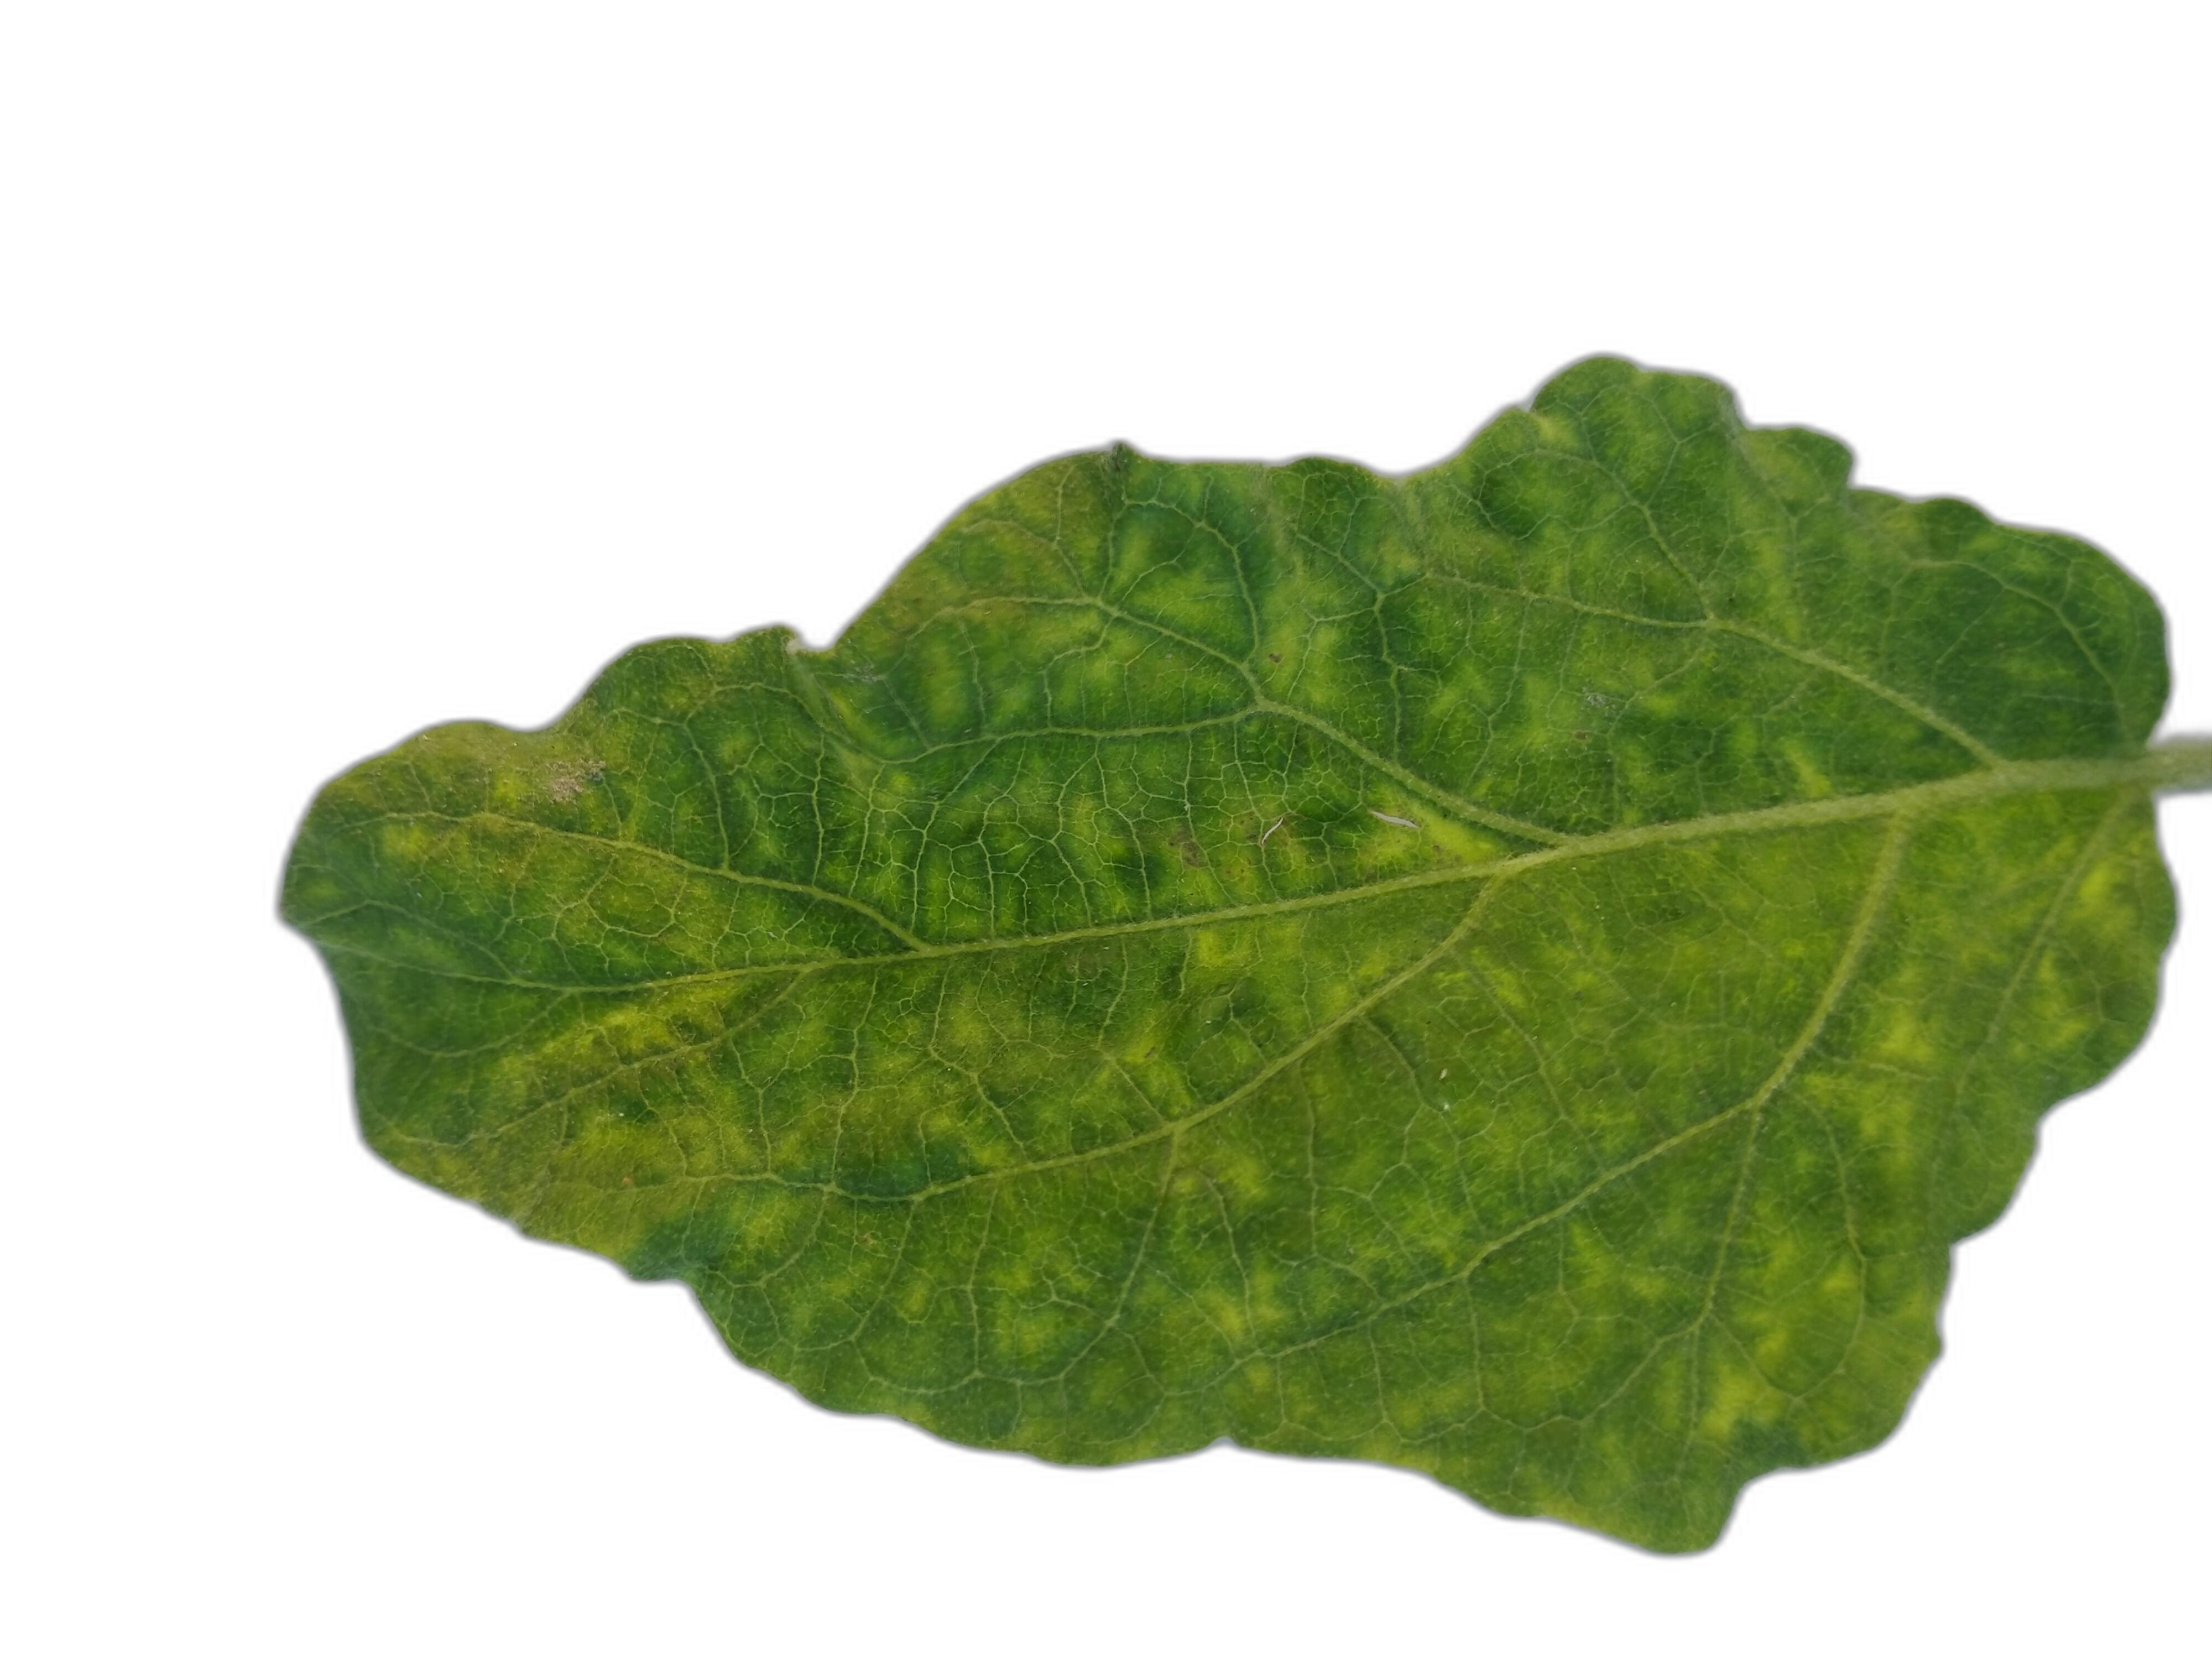
Label: Mosaic Virus Disease